Basketball (1978 video game)

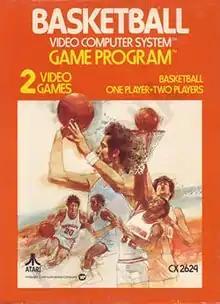
Box art by Cliff Spohn

Basketball is a 1978 sports video game programmed by Alan Miller and published by Atari, Inc. for the Atari Video Computer System (later renamed the Atari 2600). The cartridge presents a game of one-on-one basketball and can be played by one or two players, one of the few early VCS titles to have a single-player mode with an AI-controlled opponent. Miller wrote a version of "Basketball" for Atari 8-bit computers with improved graphics, published in 1979. That same year, an arcade version similar to the computer port was released by Atari, but in black and white.